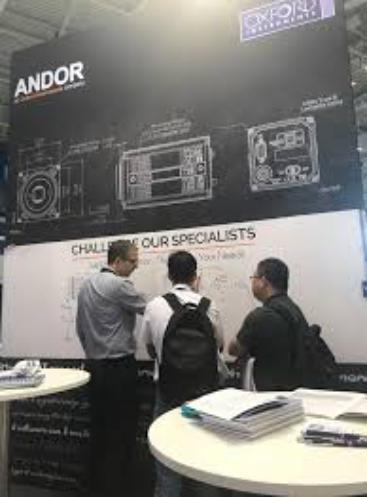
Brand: andor technology
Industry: Electronic